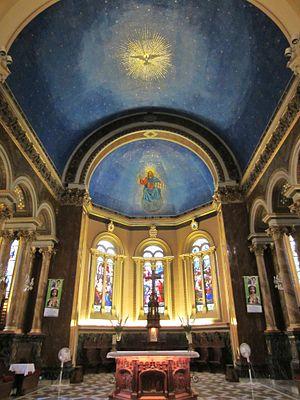
L’église Saint-Charles est une église paroissiale monégasque située en plein centre de Monte-Carlo. Le prince de Monaco Charles III l'a fait construire à la fin du XIXᵉ siècle à l’emplacement de l’ancienne chapelle Saint-Laurent.